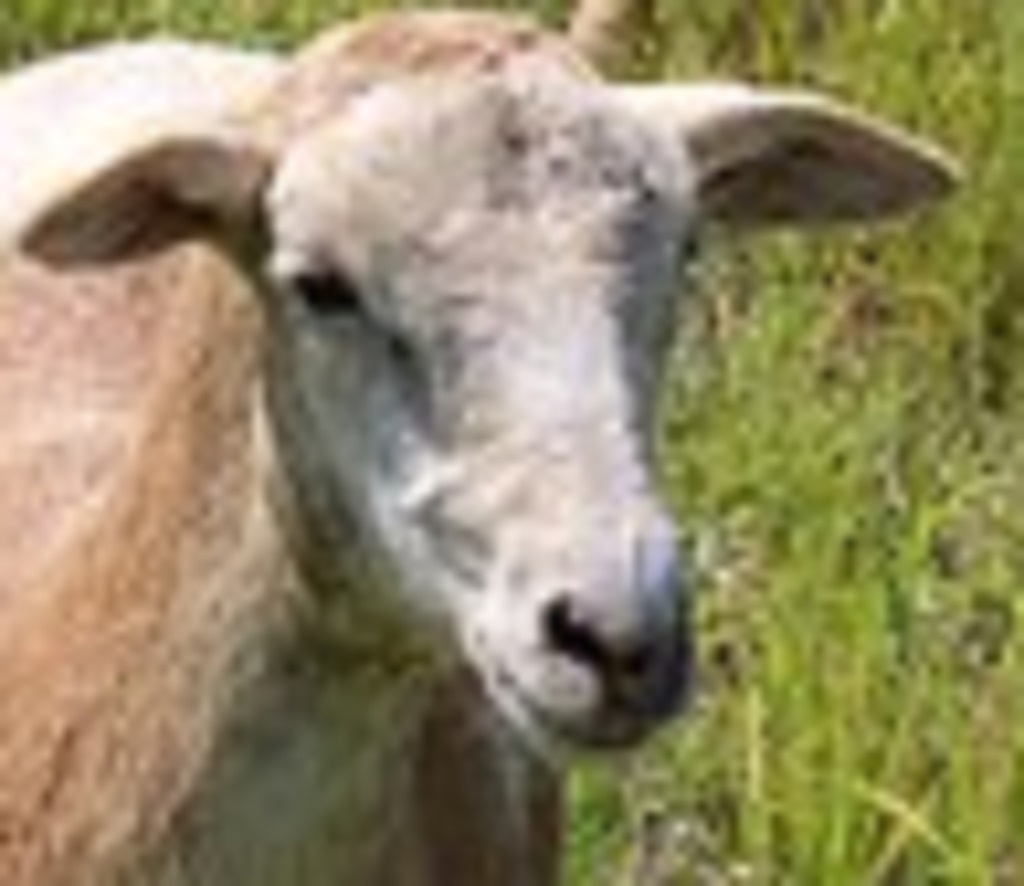
Label: no pain